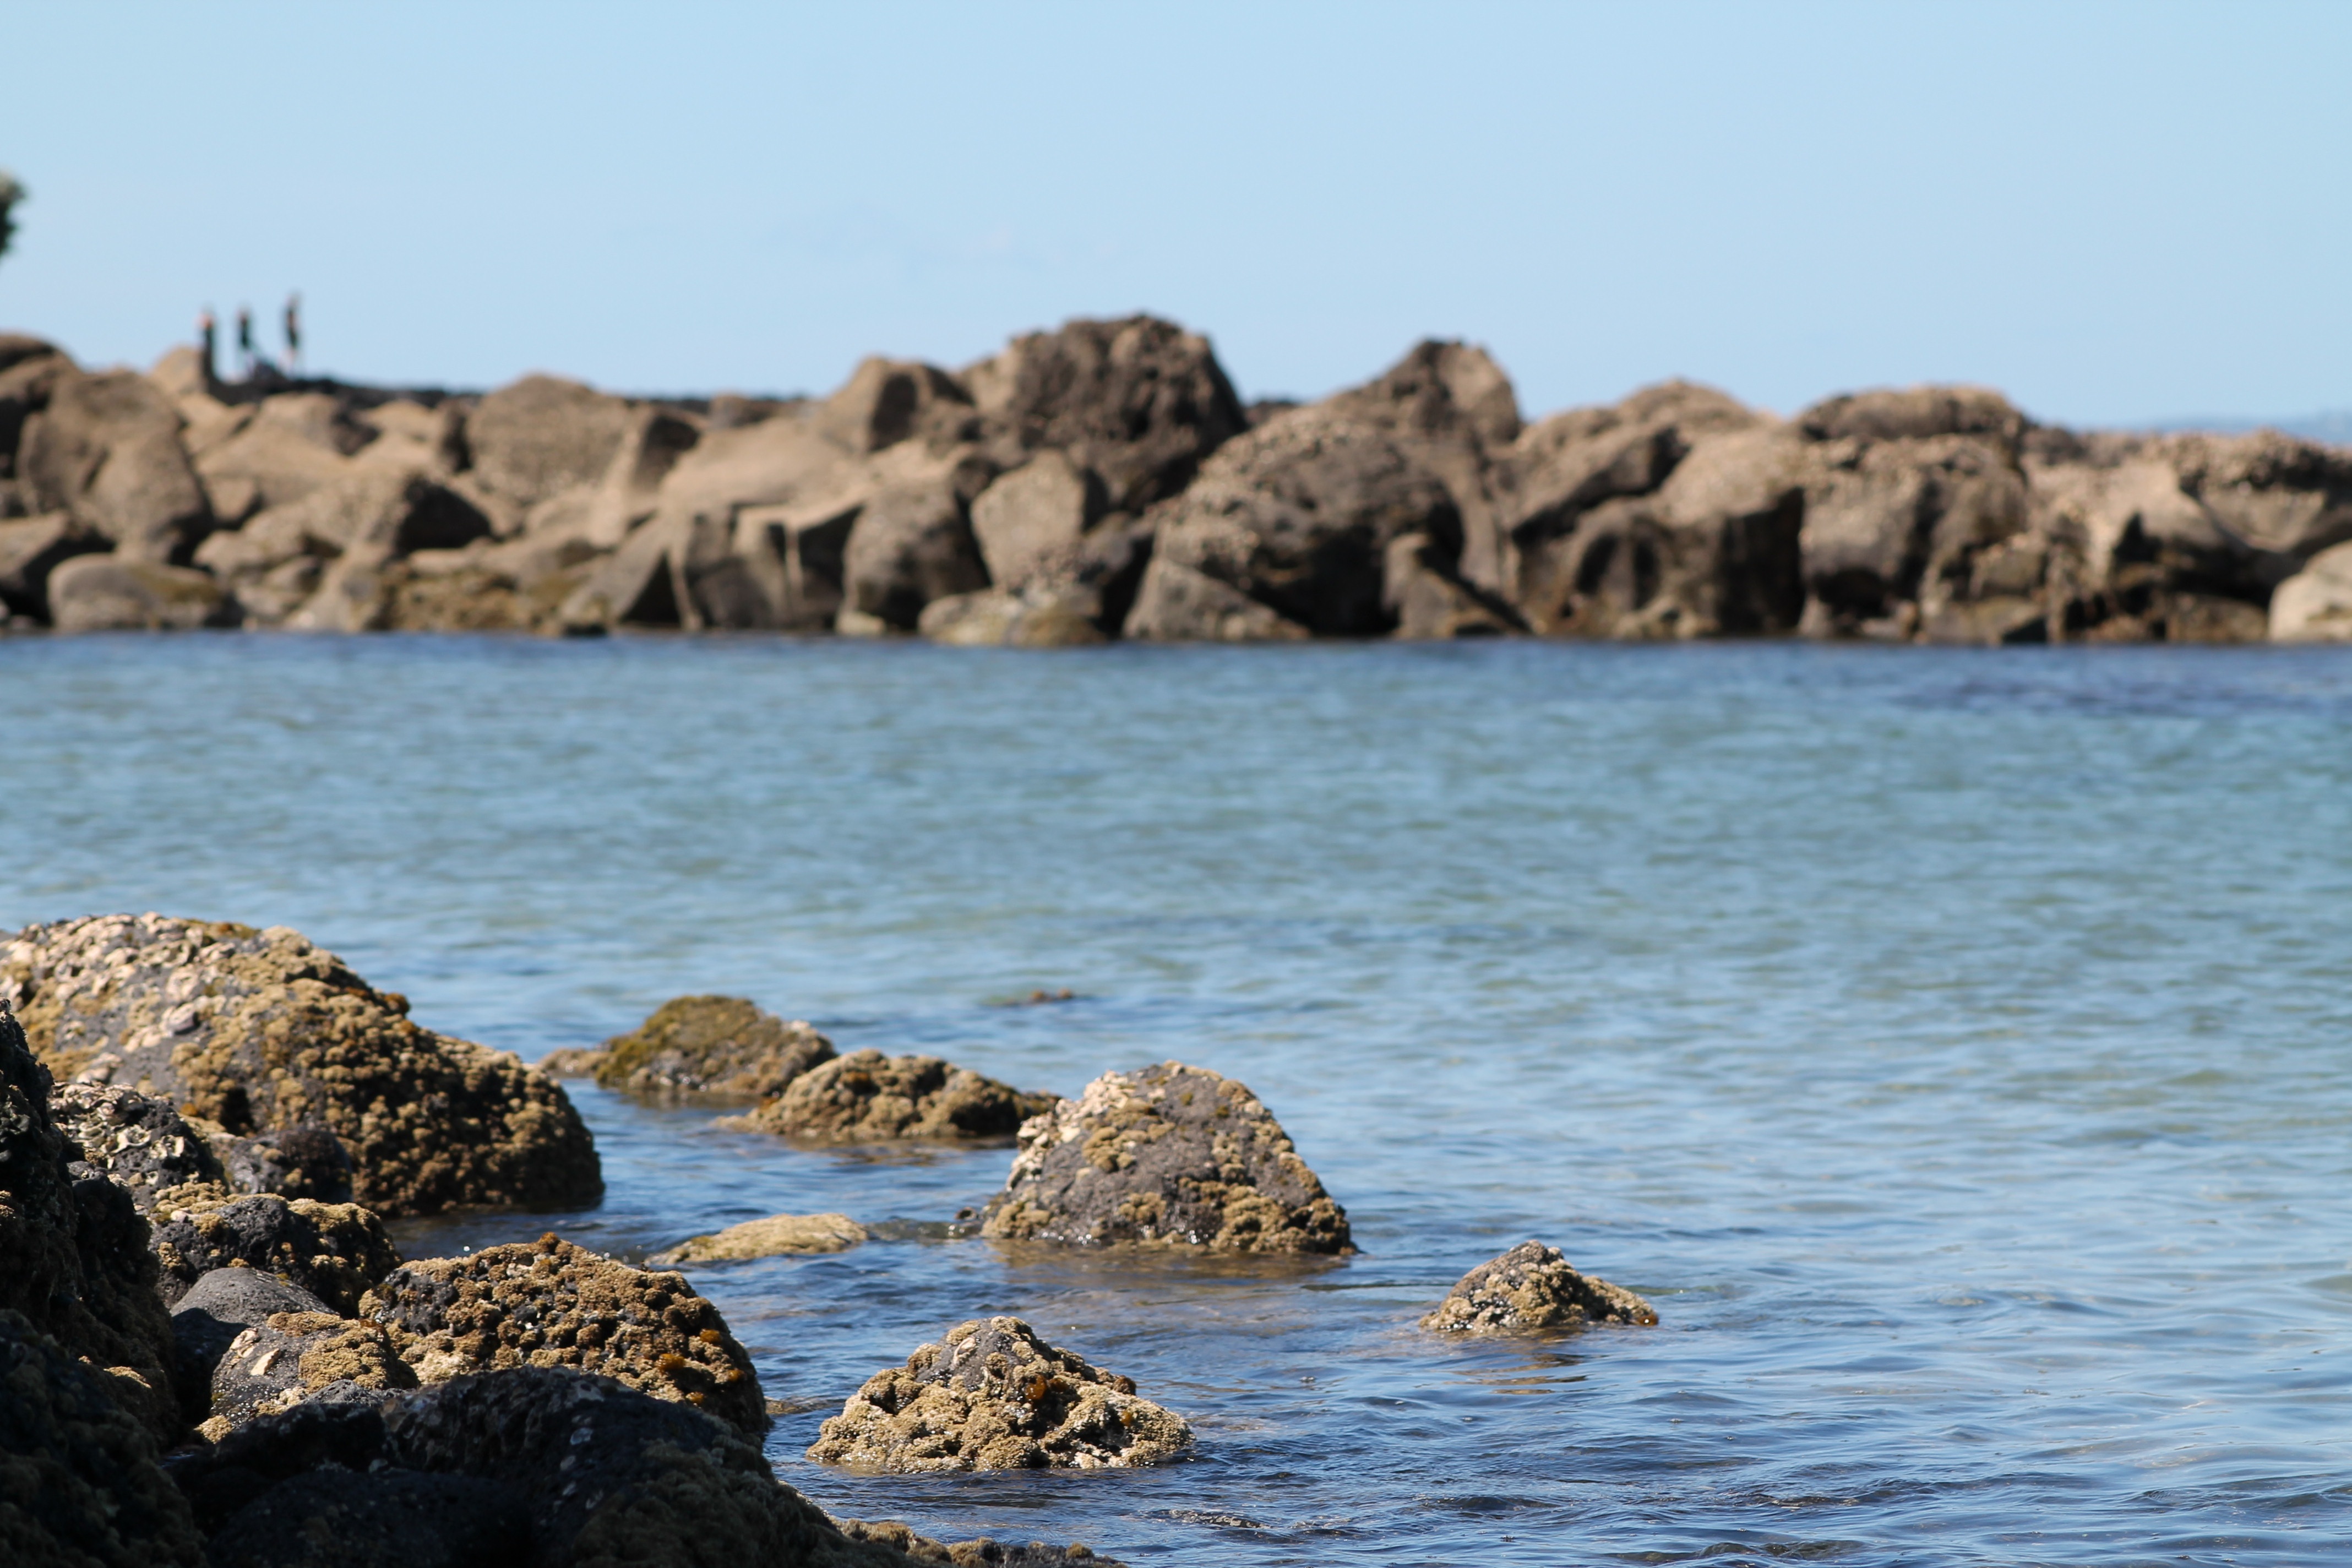
beach, landscape, sea, coast, water, sand, rock, ocean, shore, wave, cliff, cove, bay, terrain, material, body of water, stones, habitat, cape, islet, natural environment